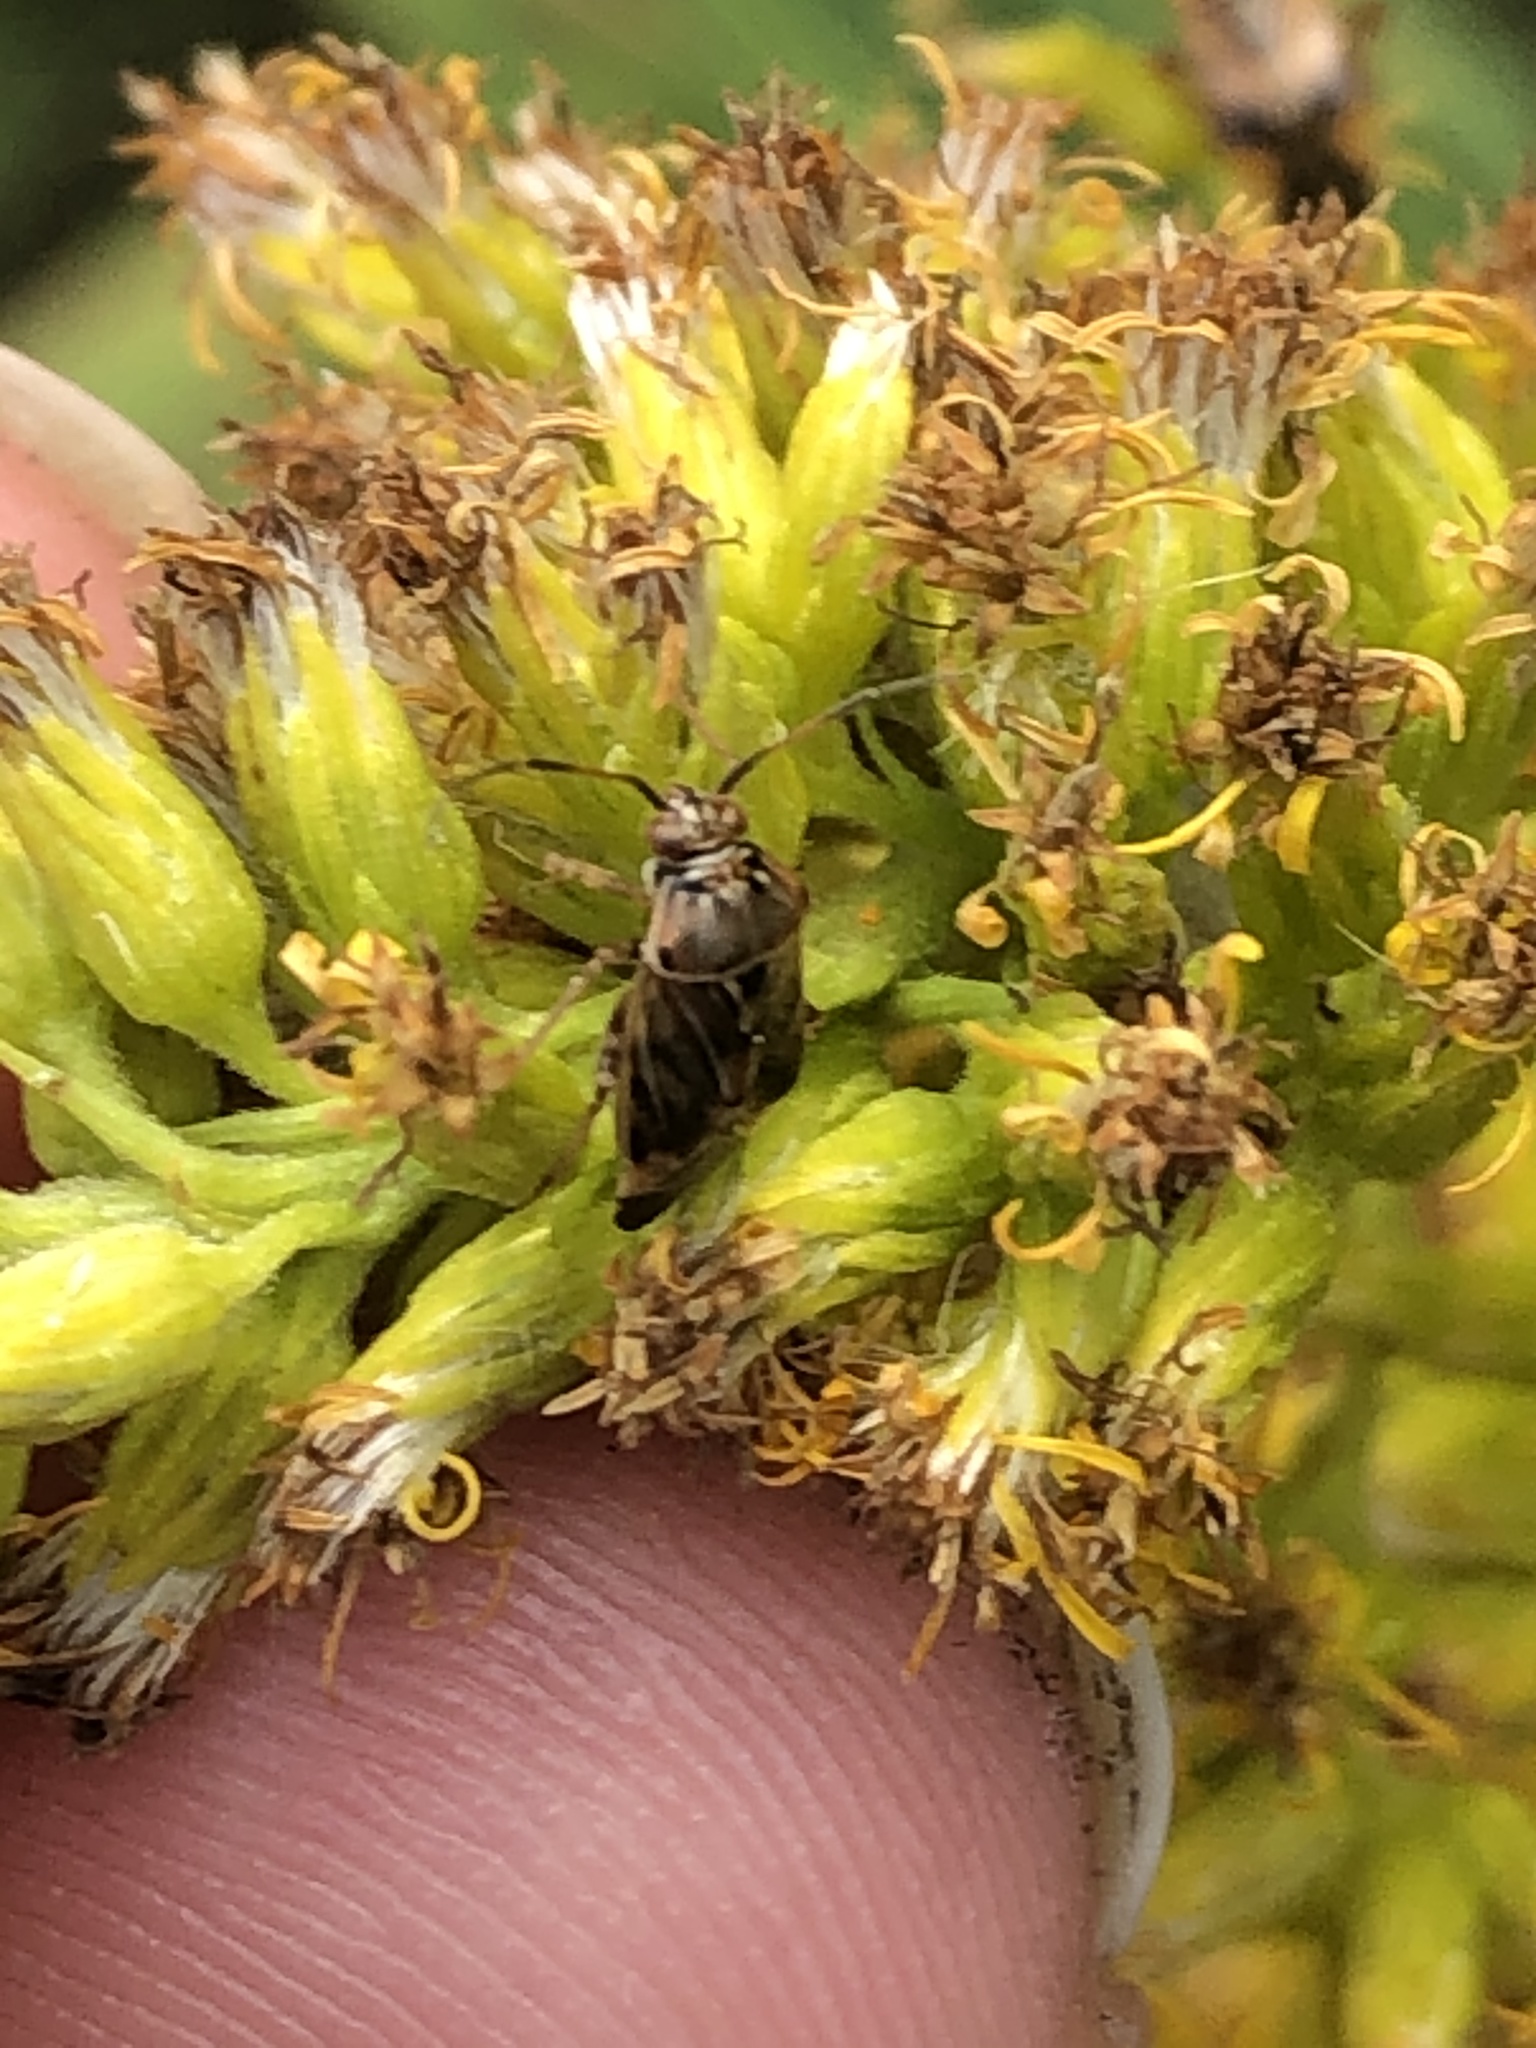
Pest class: lygus_bug